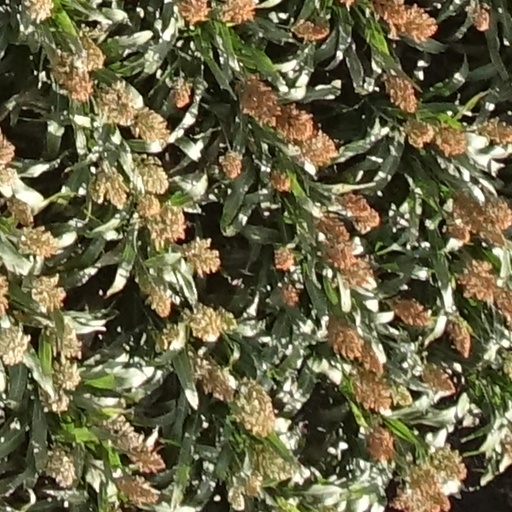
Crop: sorghum